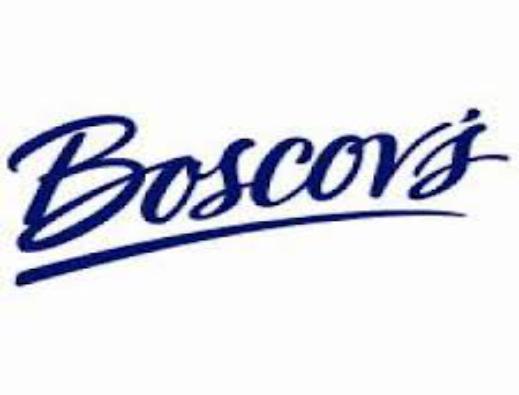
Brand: Boscov's
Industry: Clothes